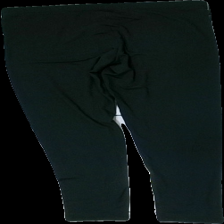
View: back
Type: Tights
Category: Ladies
Brand: Not in the list
Brand text on label: Ladies Wear
Colors: Black
Material: 100% polyester
Cut: Tight
Size: S
Season: All
Price range: 50-100
Recommended usage: Reuse
Description: Black leggings size S/M, okay condition.